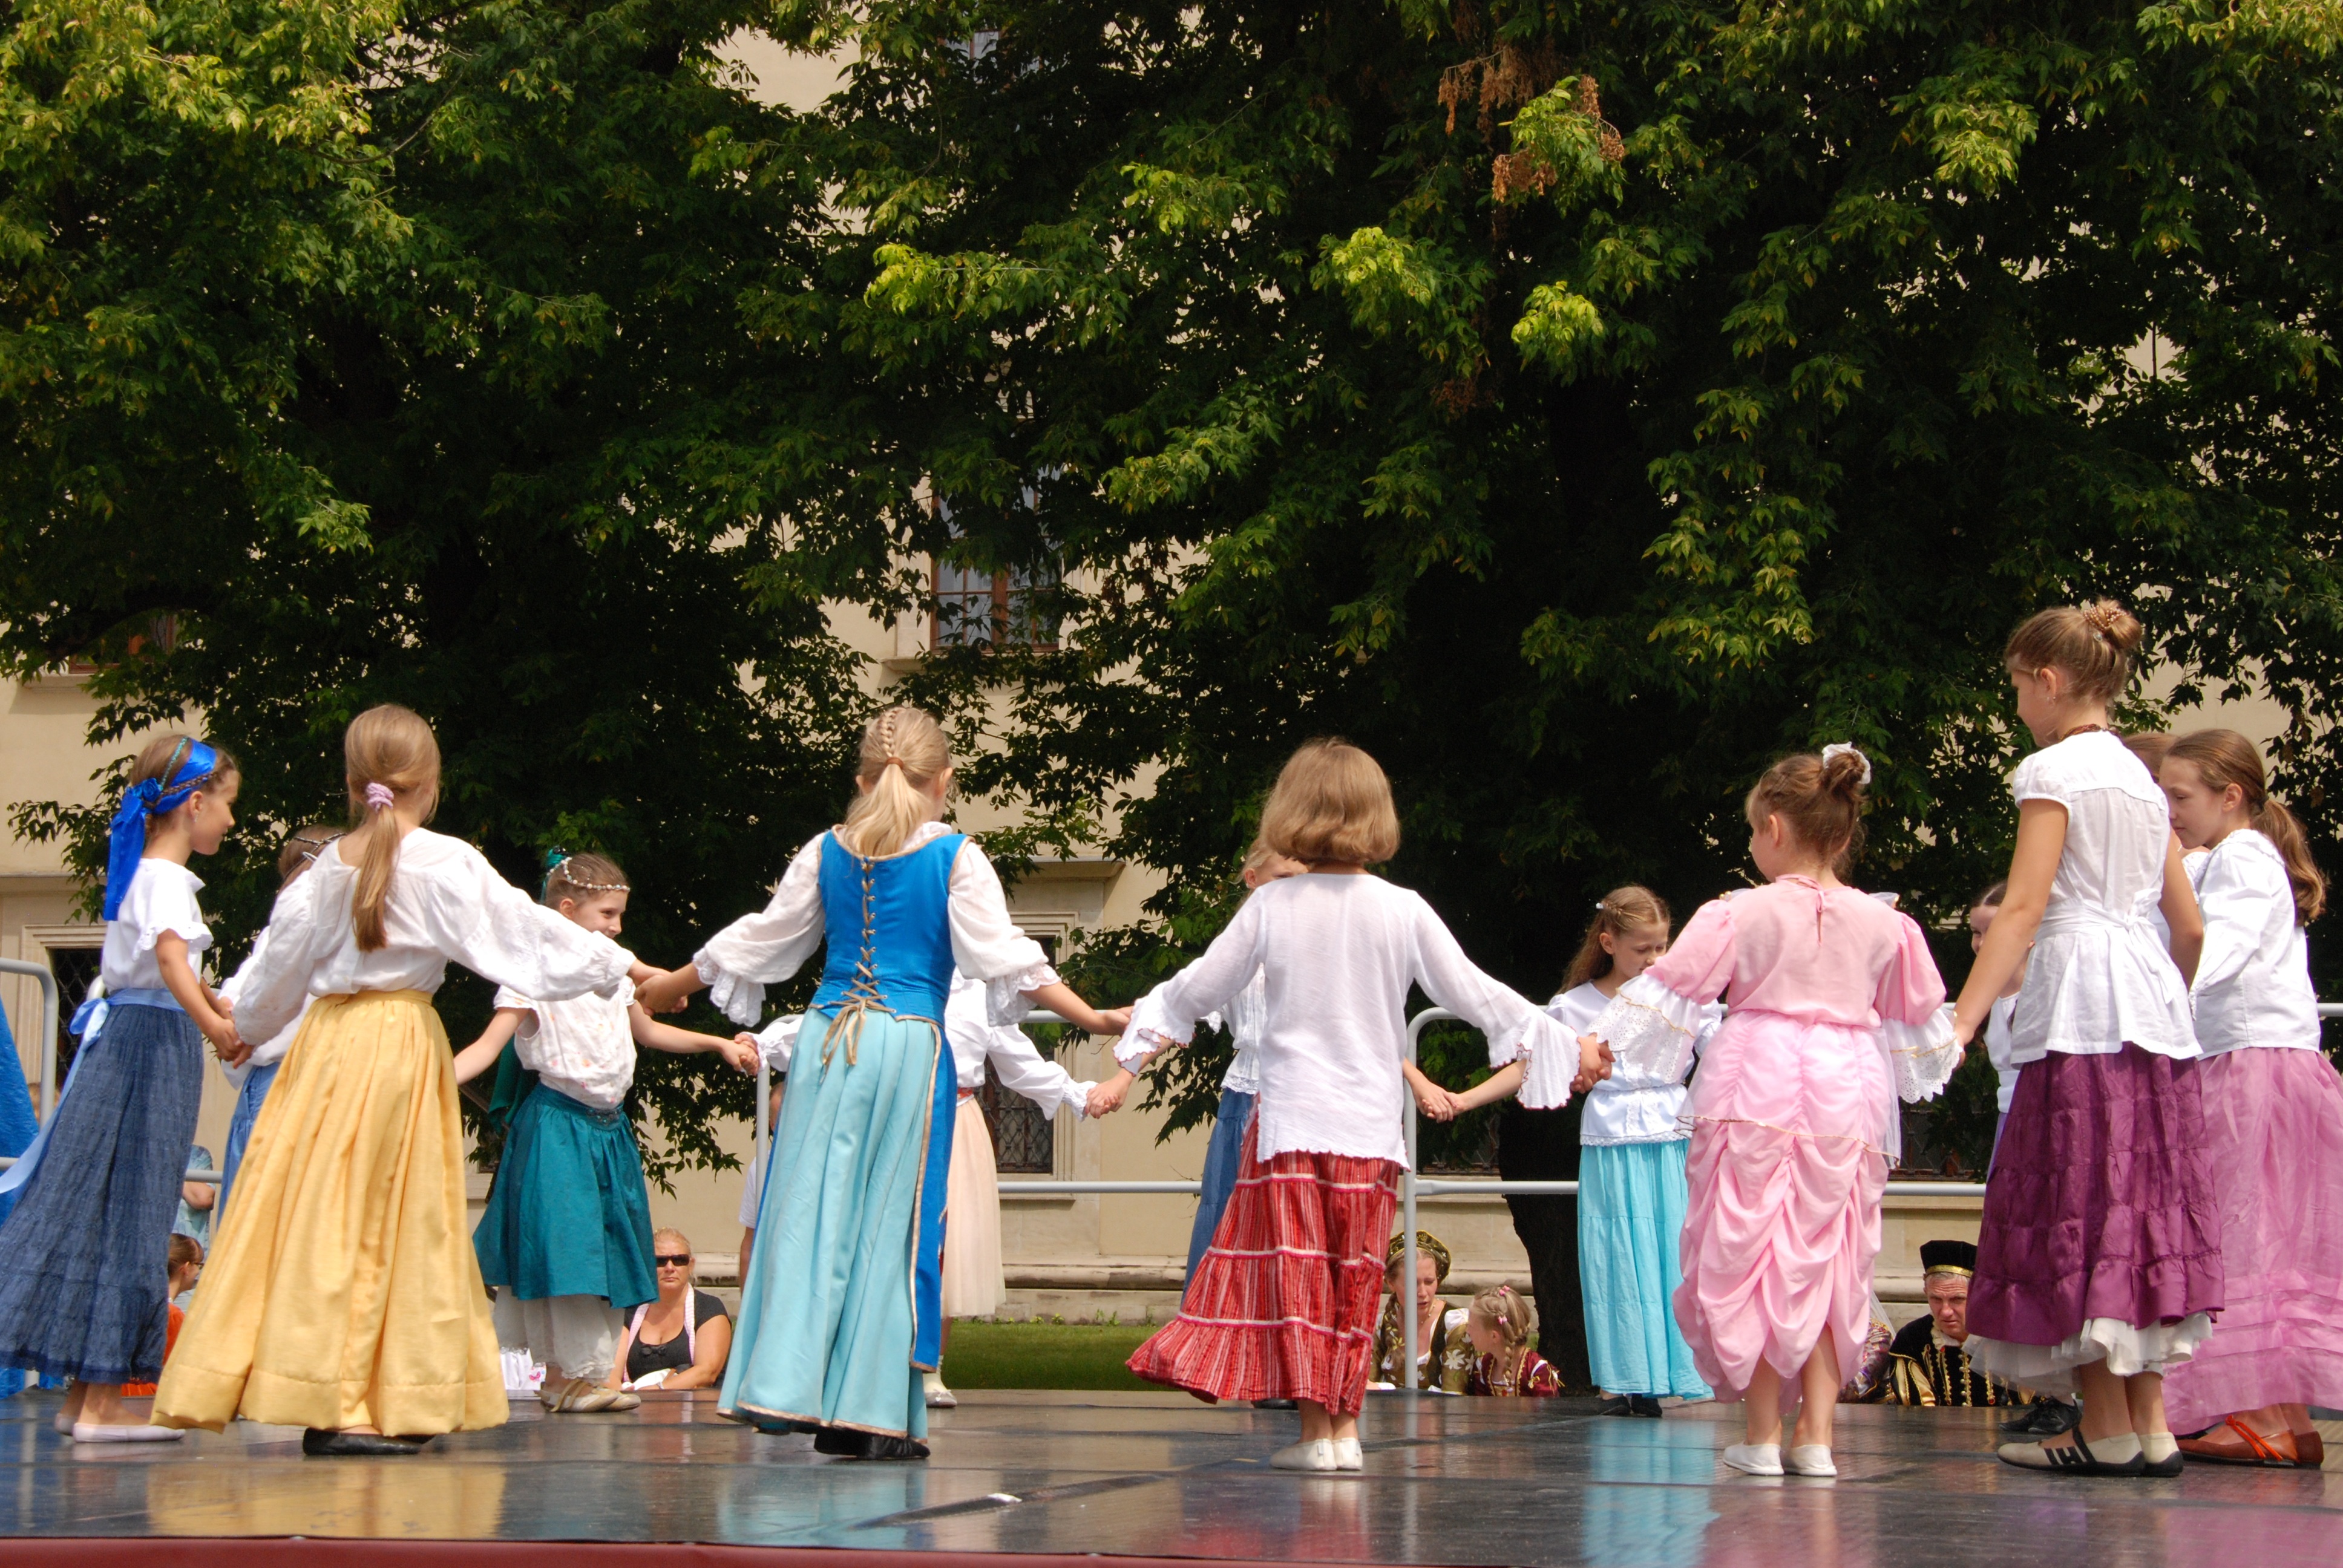
dance, child, sports, poland, dancing, event, costume, entertainment, krakow, performing arts, folk dance, team sport, folk dances, musical theatre